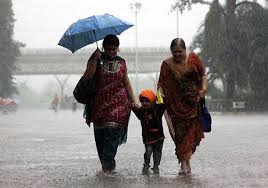
Weather: rain or strom